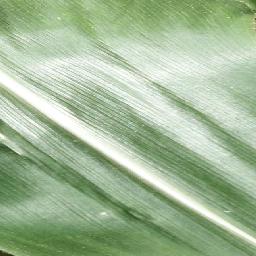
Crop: corn
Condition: (maize)_healthy